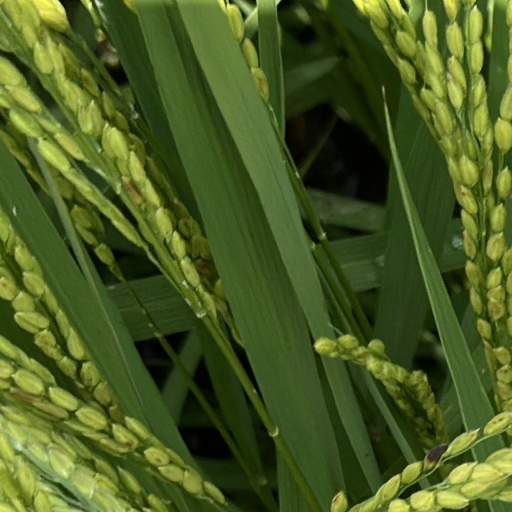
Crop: rice